Caprivi Strip

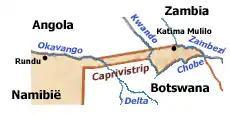
Map of the Caprivi

The Caprivi Strip, also known simply as Caprivi, is a geographic salient protruding from the northeastern corner of Namibia. It is bordered by Botswana to the south and Angola and Zambia to the north. Namibia, Botswana and Zambia meet at a single point at the eastern tip of the Strip, which also comes within of Zimbabwe, thus nearly forming a quadripoint. Botswana and Zambia share a border at the crossing of Kazungula.